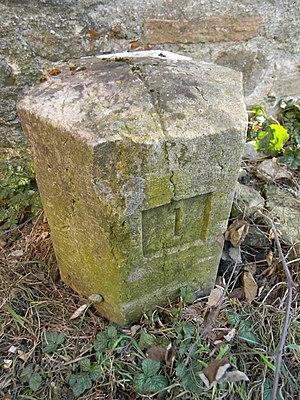
Borne de propriété militaire n°1 du fort du Paillet.
Le fort du Paillet est un fort construit entre 1883 et 1886 dans la commune de Dardilly, au nord-ouest de Lyon, couvrant un secteur allant de La Tour-de-Salvagny à Limonest. Il est l'un des maillons de la deuxième ceinture de Lyon et plus globalement du système Séré de Rivières.